Bryan Devendorf

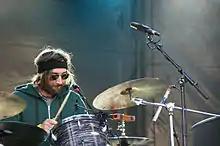

Bryan Devendorf is an American drummer. He is best known as a founding member of the indie rock band The National, with whom he has recorded ten studio albums. Devendorf is also a member of the experimental rock bands Pfarmers and LNZNDRF.